Hausen AG

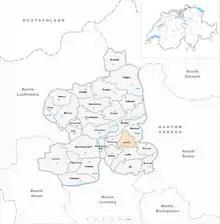
Hausen bei Brugg

Hausen (prior to 2003: Hausen bei Brugg) is a municipality in the district of Brugg in canton of Aargau in Switzerland.